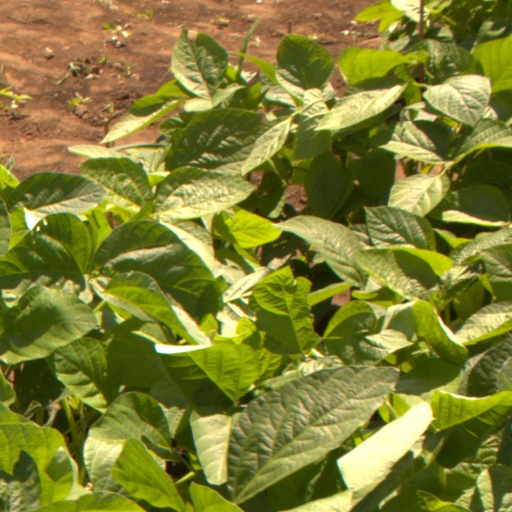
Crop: soybean